Toothache

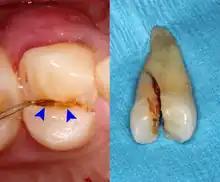
Crown-root fracture with pulp involvement (left). Extracted (right).

Cracked tooth syndrome refers to a highly variable set of pain-sensitivity symptoms that may accompany a tooth fracture, usually sporadic, sharp pain that occurs during biting or with release of biting pressure, or relieved by releasing pressure on the tooth. The term is falling into disfavor and has given way to the more generalized description of fractures and cracks of the tooth, which allows for the wide variations in signs, symptoms, and prognosis for traumatized teeth. A fracture of a tooth can involve the enamel, dentin, and/or pulp, and can be orientated horizontally or vertically. Fractured or cracked teeth can cause pain via several mechanisms, including dentin hypersensitivity, pulpitis (reversible or irreversible), or periodontal pain. Accordingly, there is no single test or combination of symptoms that accurately diagnose a fracture or crack, although when pain can be stimulated by causing separation of the cusps of the tooth, it's highly suggestive of the disorder. Vertical fractures can be very difficult to identify because the crack can rarely be probed or seen on radiographs, as the fracture runs in the plane of conventional films (similar to how the split between two adjacent panes of glass is invisible when facing them).